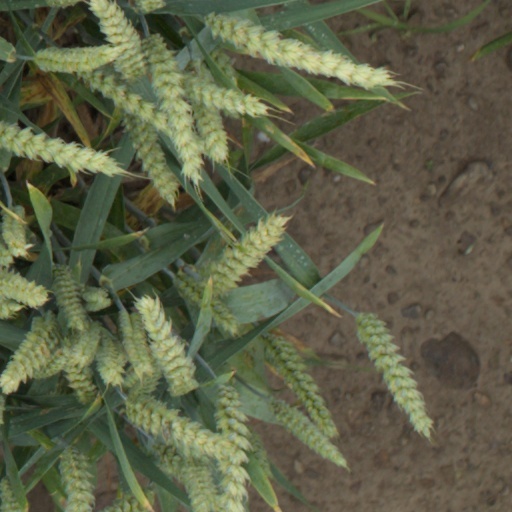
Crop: wheat